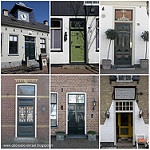
Scene: Outdoor